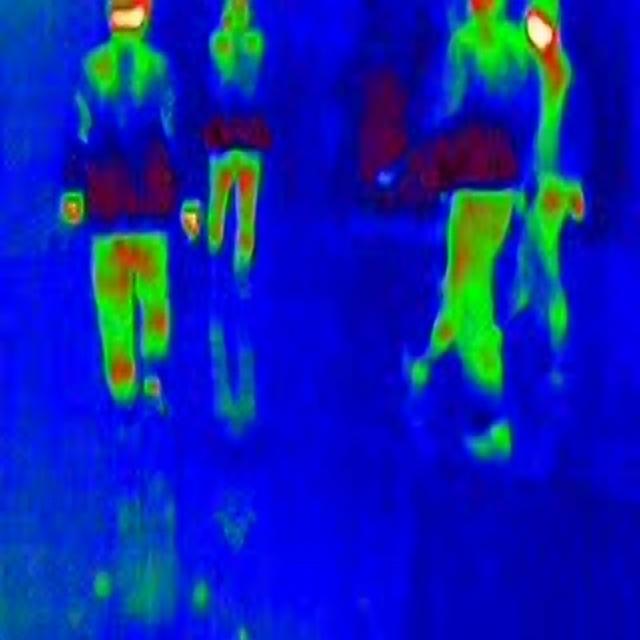
Detected objects:
label: person
label: person
label: person
label: person